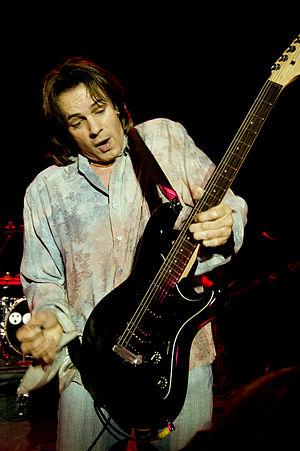
Rick Springfield est un auteur-compositeur-interprète et un acteur australien naturalisée Américain. De 1969 à 1971, il a été membre du groupe de pop rock Zoot, puis a commencé une carrière solo avec son premier single Speak to the Sky, qui a atteint le top 10 en Australie. Au milieu de l'année 1972, il déménage aux États-Unis.
Cet article traite de la septième saison de la série d’anthologie horrifique American Horror Story : Cult.
Cet article présente les personnages de la série télévisée américaine Supernatural.